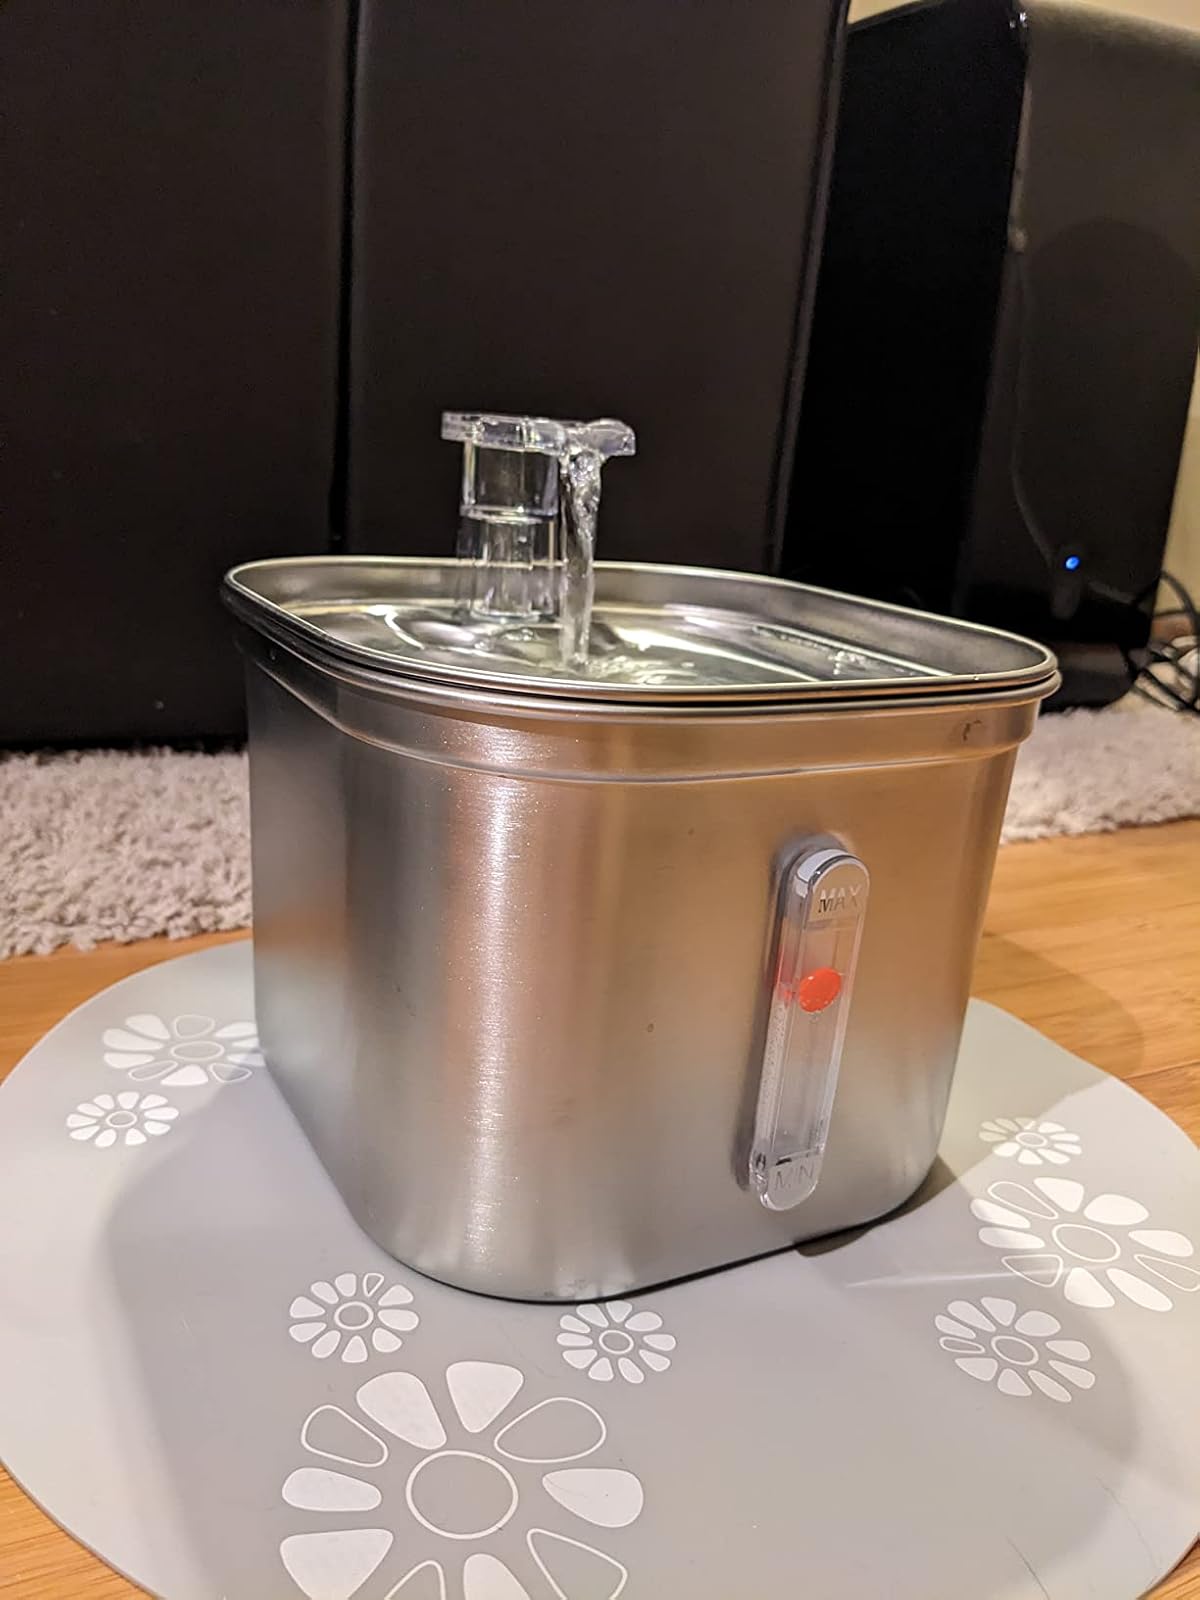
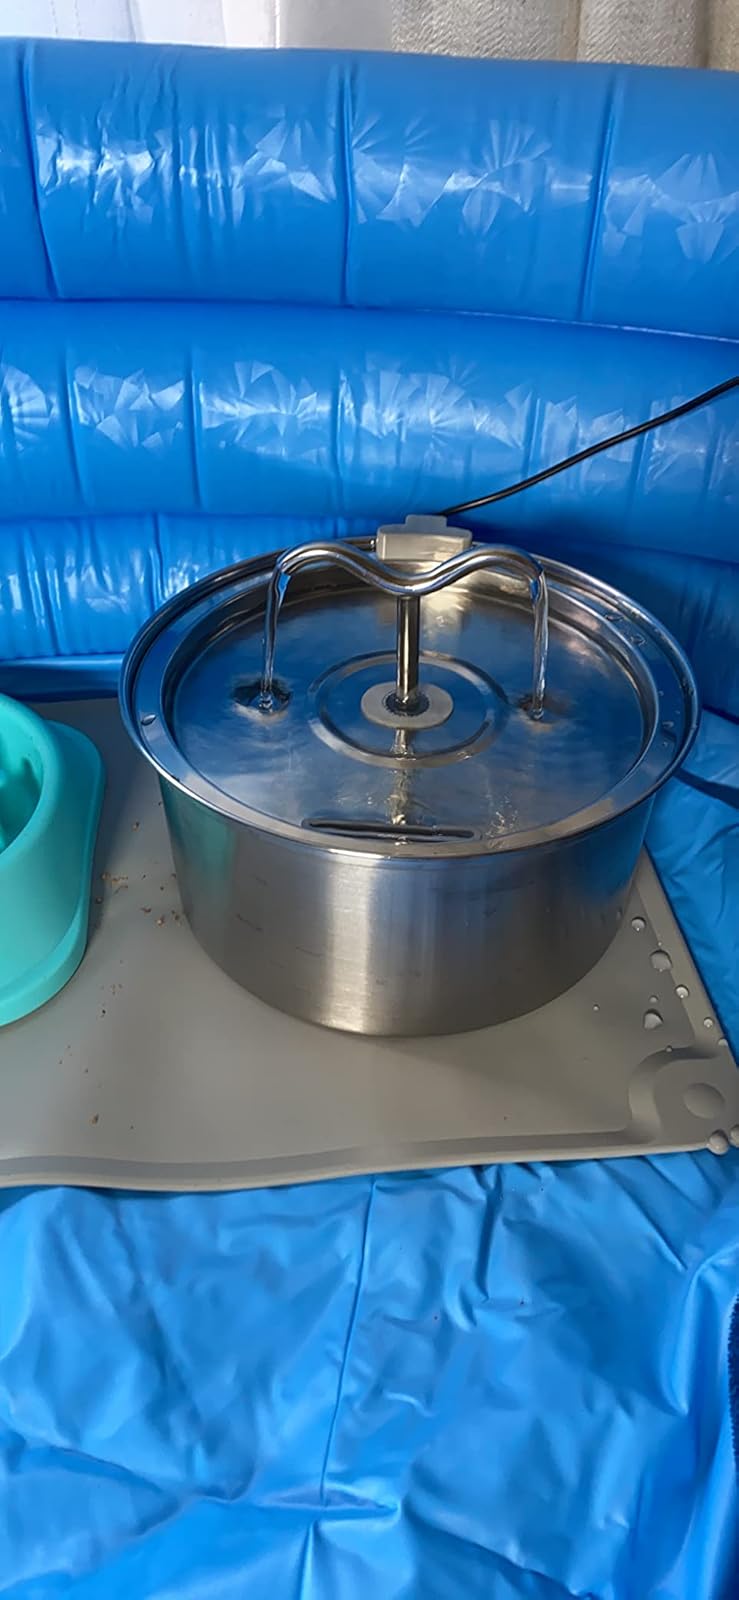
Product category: items_bowl
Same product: no